Rosenburg

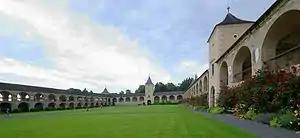
Tournament ground and arcades

The cardinal's tenure did not please the local Protestants, for in 1620, the castle was besieged and finally conquered by Lutheran troops of the "Horner Bund" ("Horn Union", referring to the nearby town of Horn).